National Commission for Aerospace Research and Development

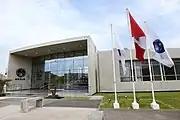
Headquarters of the CNOIS

The National Satellite Image Operations Center (CNOIS) is also located in the Pucusana district. The center is responsible for gathering, storing, observing and distributing satellite imagery gathered by CONIDA.